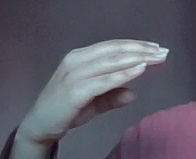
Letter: jeem